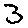
Label: 3